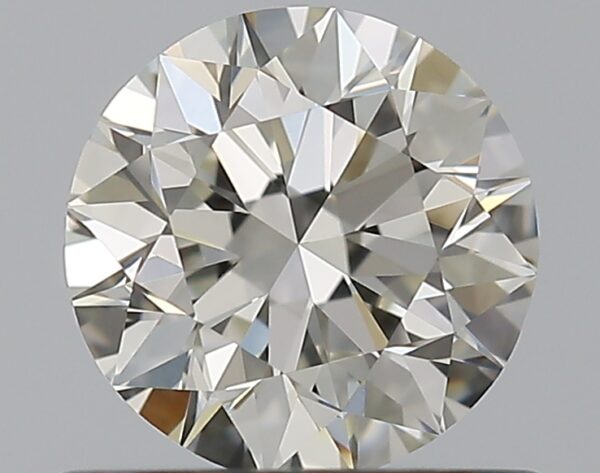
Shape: round
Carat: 0.72
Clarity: VVS2
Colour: H
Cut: EX
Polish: EX
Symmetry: EX
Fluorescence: N
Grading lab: GIA
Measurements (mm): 5.69 x 5.72 x 3.6